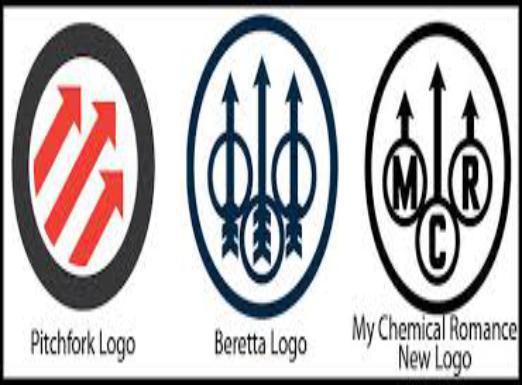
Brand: Beretta
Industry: Others